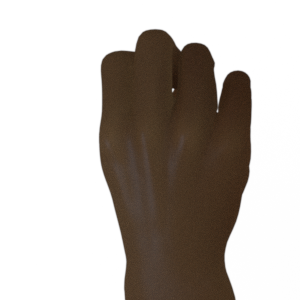
Label: rock